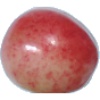
Label: cherry_rainier